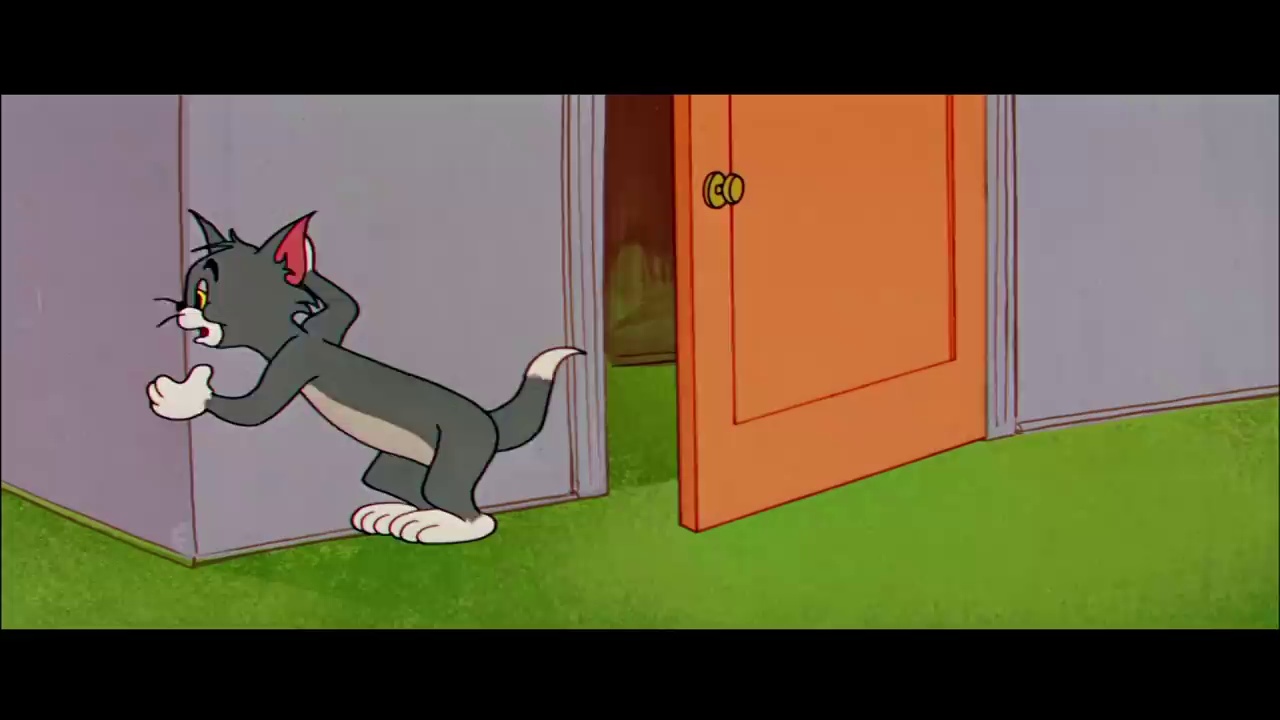
Portrait style: Cartoon Portrait